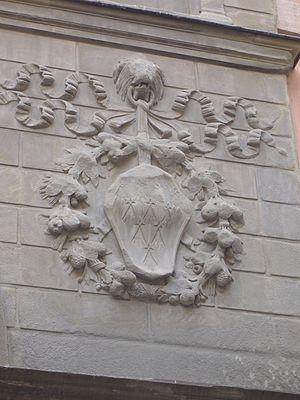
détail de la façade Saint Yves des Bretons à Rome
L’église Saint-Yves-des-Bretons de Rome, église nationale des Bretons à Rome depuis le XVᵉ siècle, est l'une des cinq églises françaises de Rome. Elle est située au numéro 8 du vicolo della Campana. Cette ruelle part sur la gauche de la via della Scrofa en la remontant depuis l'église Saint-Louis-des-Français dont elle est peu distante.